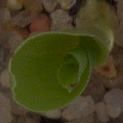
Label: maize